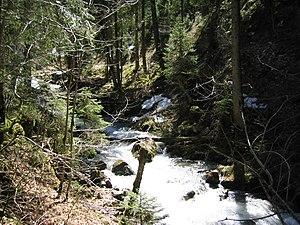
La source du Brevon (Haute-Savoie, France)
Le Brevon, aussi appelé Dranse de Bellevaux, est une petite rivière de montagne de Haute-Savoie et un sous-affluent du Rhône par la Dranse et le Lac Léman.
Le concept de continuum fluvial, introduit dans les années 1980 par Robin L. Vannote, est un modèle descriptif longitudinal du fonctionnement écologique des cours d’eau des zones tempérées, qui intègre à la fois les indicateurs biologiques et la géomorphologie. On lui adjoint parfois un continuum sous-fluvial.